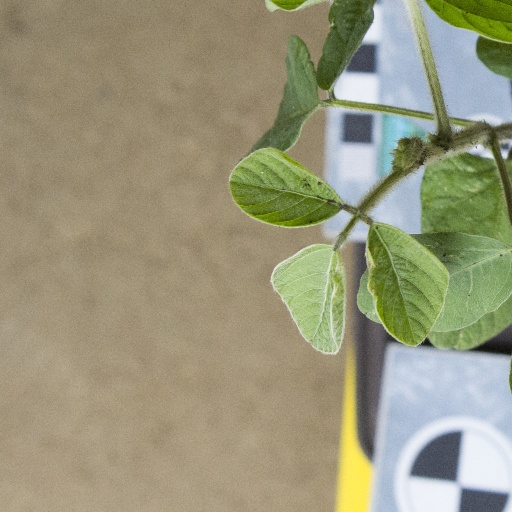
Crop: soybean